Adefunmi

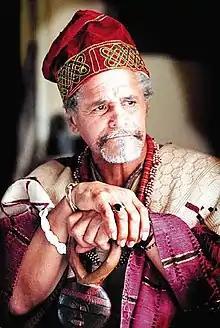

Efuntola Oseijeman Adelabu Adefunmi (born Walter Eugene King, October 5, 1928 – February 11, 2005) was the first documented African-American initiated into the priesthood of the Yoruba religion, who would then go on to become the first African-American to be crowned "Oba" (King) of the Yoruba of North America in Abẹ́òkúta, Nigeria.